Law of Jersey

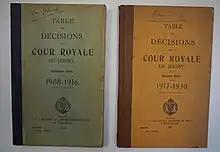
"Tables de Décisions de la Cour Royal de Jersey" 1885–1978

The Jersey legal system does not follow the strict rules of binding precedent that exist in common law jurisdictions, such as England and Wales, or in Guernsey, the other jurisdiction based on Norman customary law. The Royal Court is not bound by its own previous decisions on a point of law but it will generally follow them unless persuaded that the earlier decision was wrongly decided. A similar approach is taken by the Court of Appeal. All Jersey courts are, however, bound by points of law decided by the Judicial Committee of the Privy Council in previous Jersey appeals to that court.